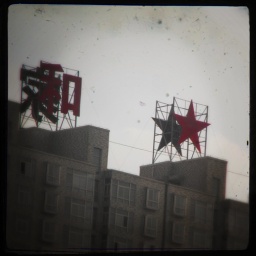
an apartment building near the center of the city 'proudly displays' a huge red star on the roof